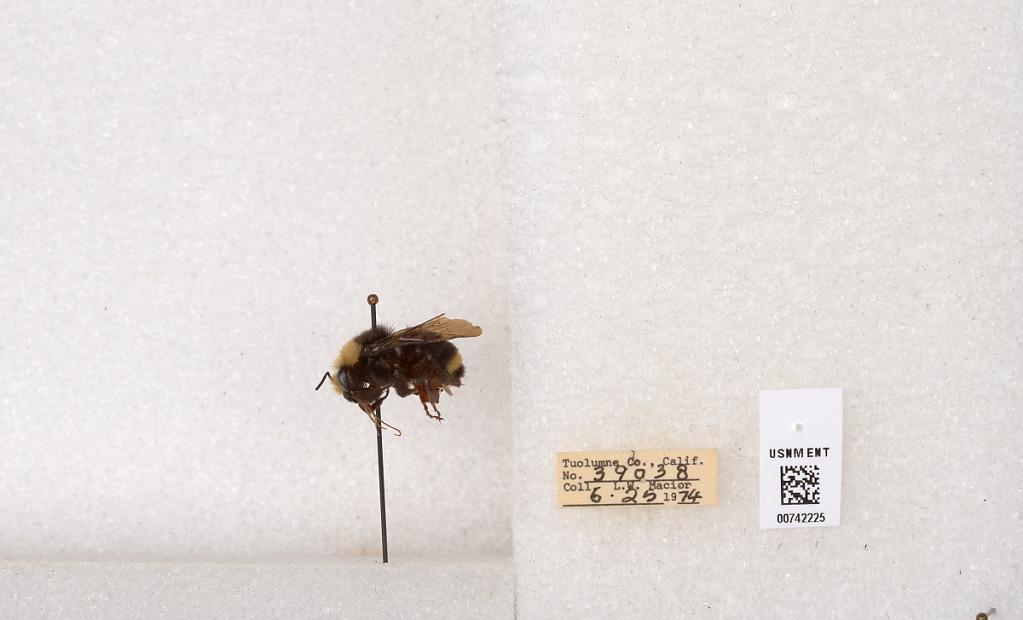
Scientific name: Bombus (Pyrobombus) vosnesenskii Radoszkowski
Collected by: L. Macior
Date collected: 1974-6-25
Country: United States
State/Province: California
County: Tuolumne
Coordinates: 37.9712, -120.228